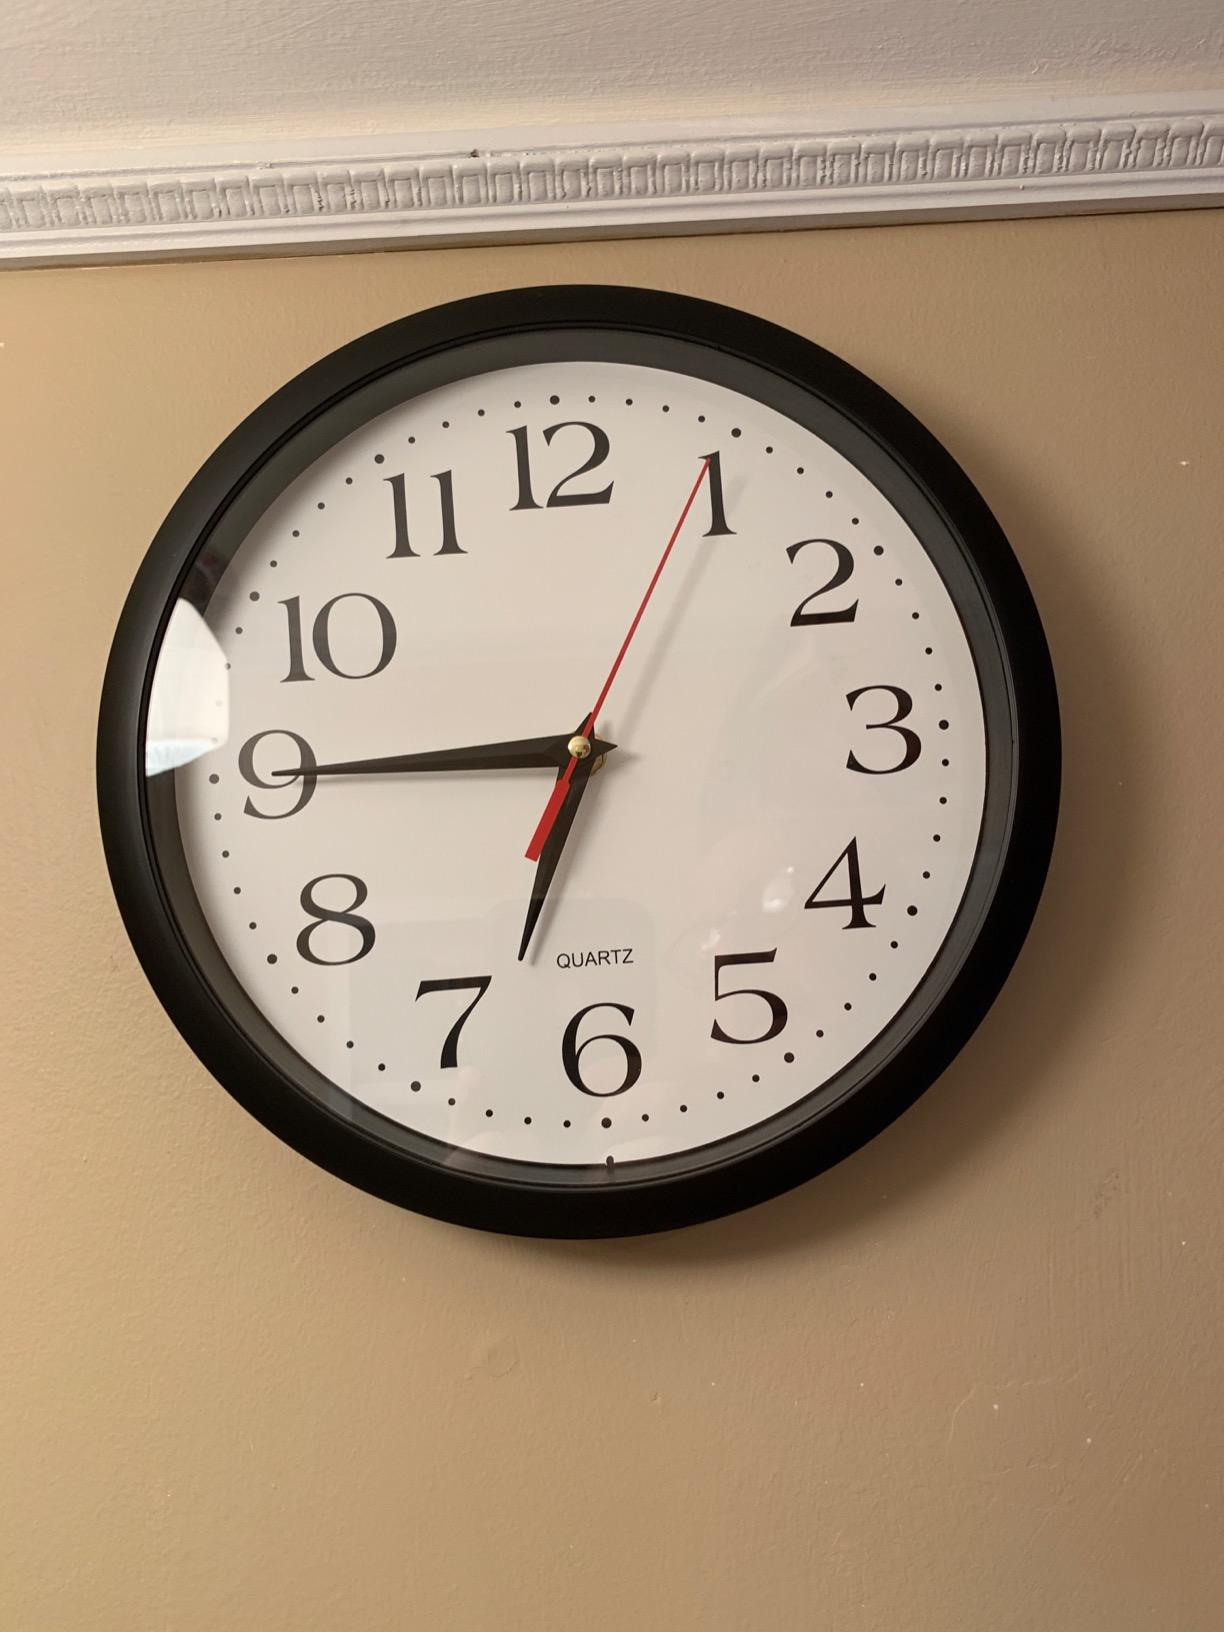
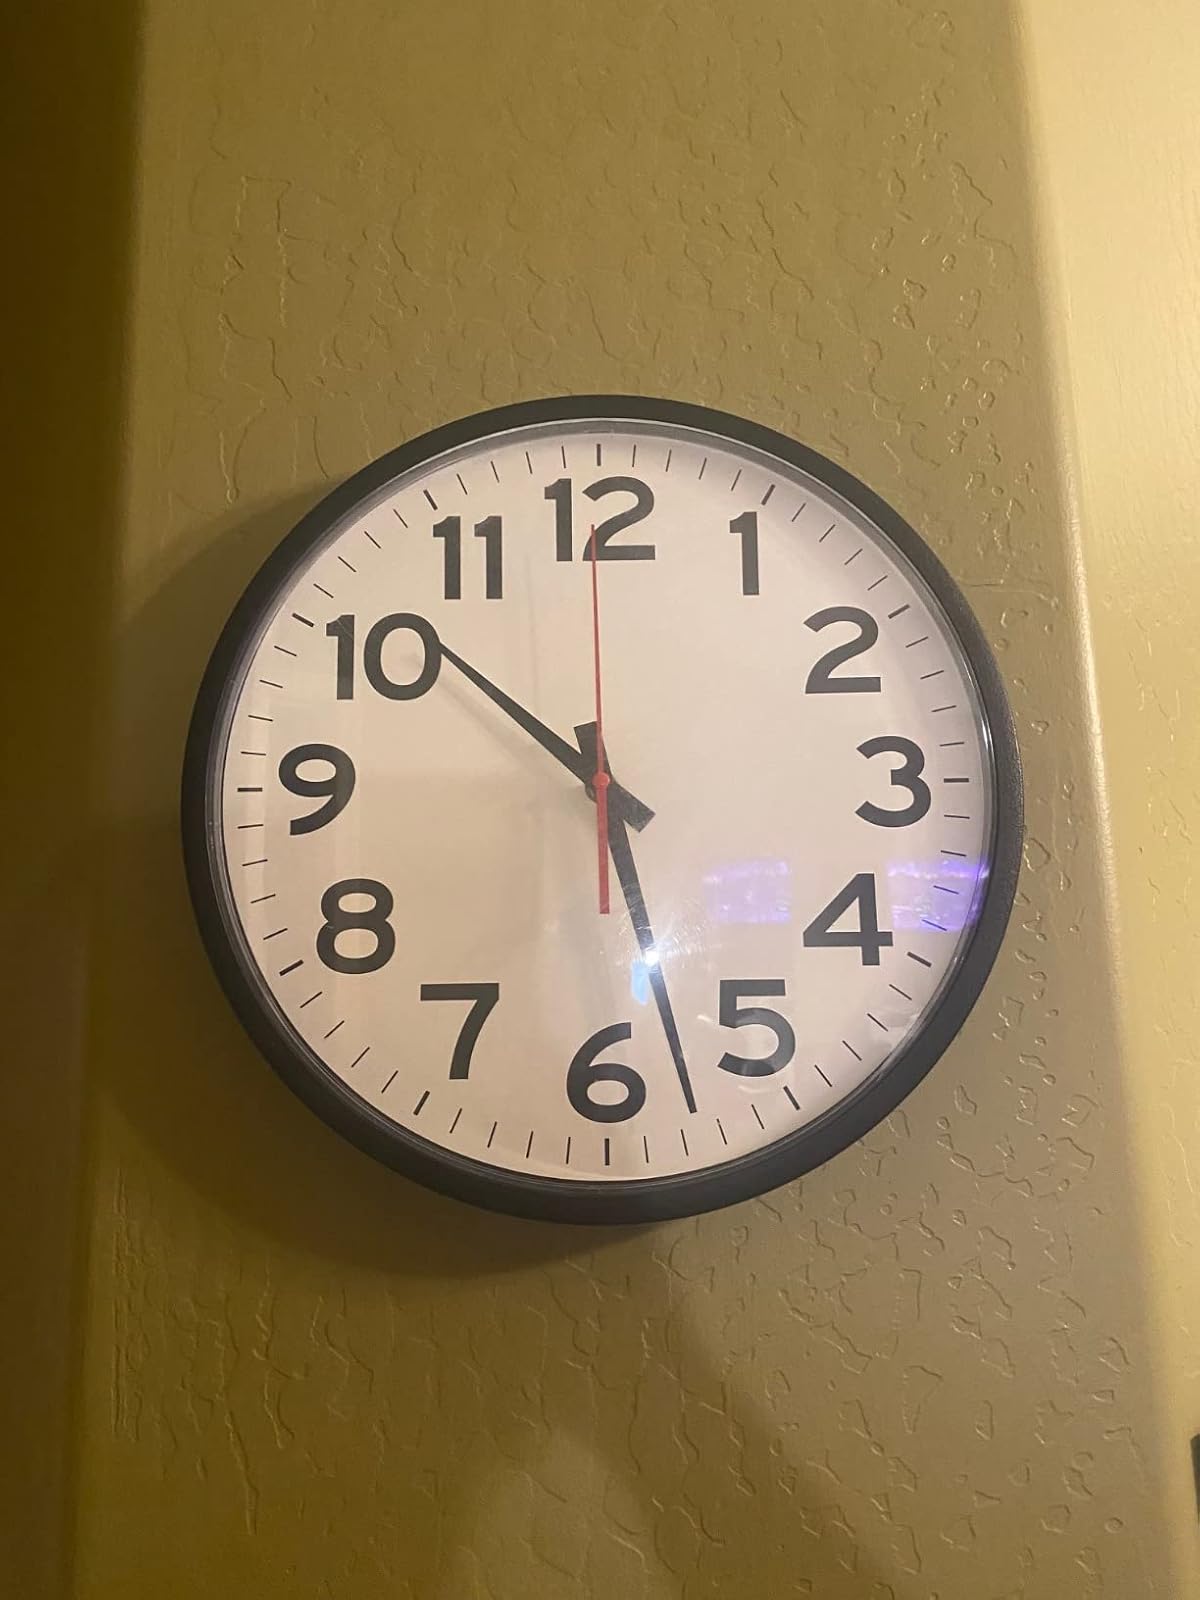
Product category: clock
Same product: no